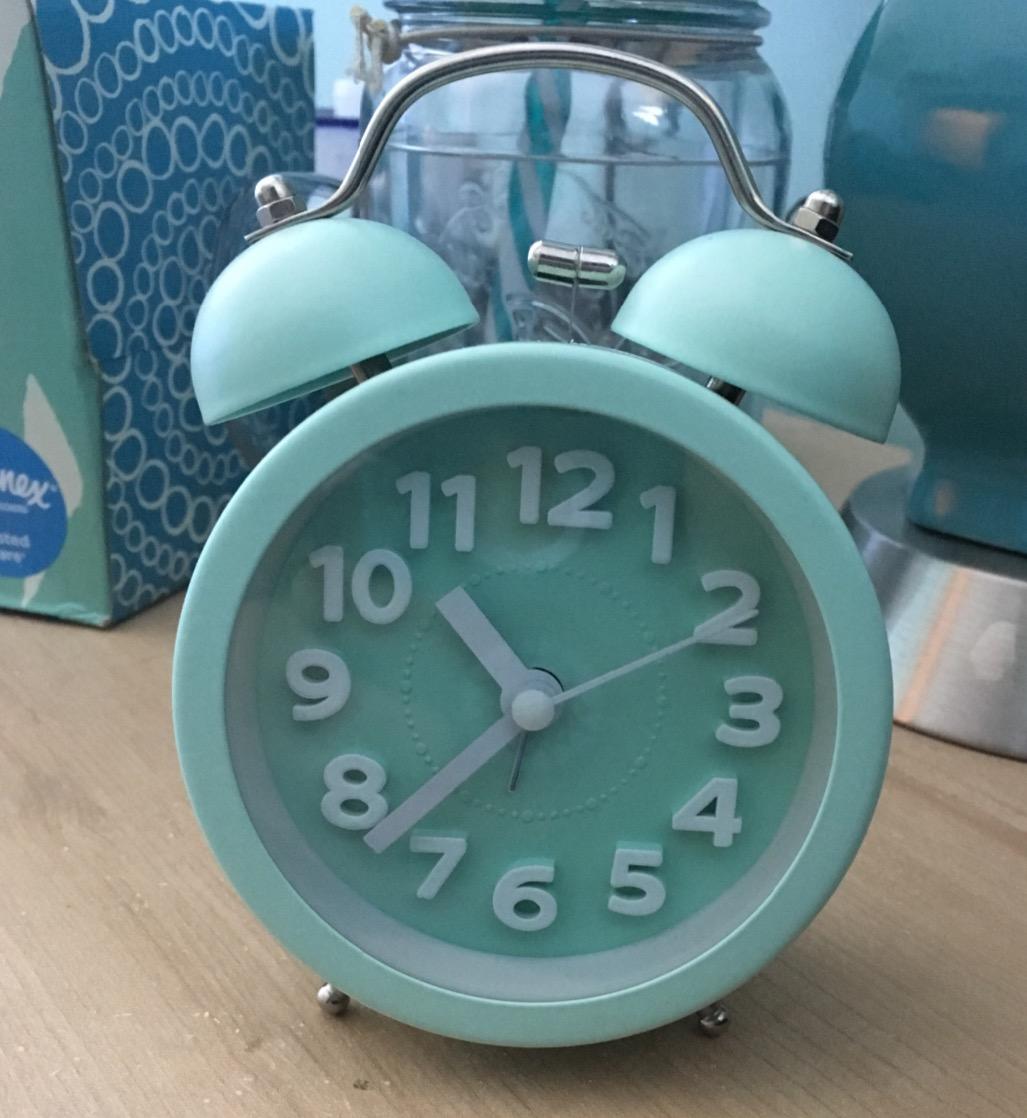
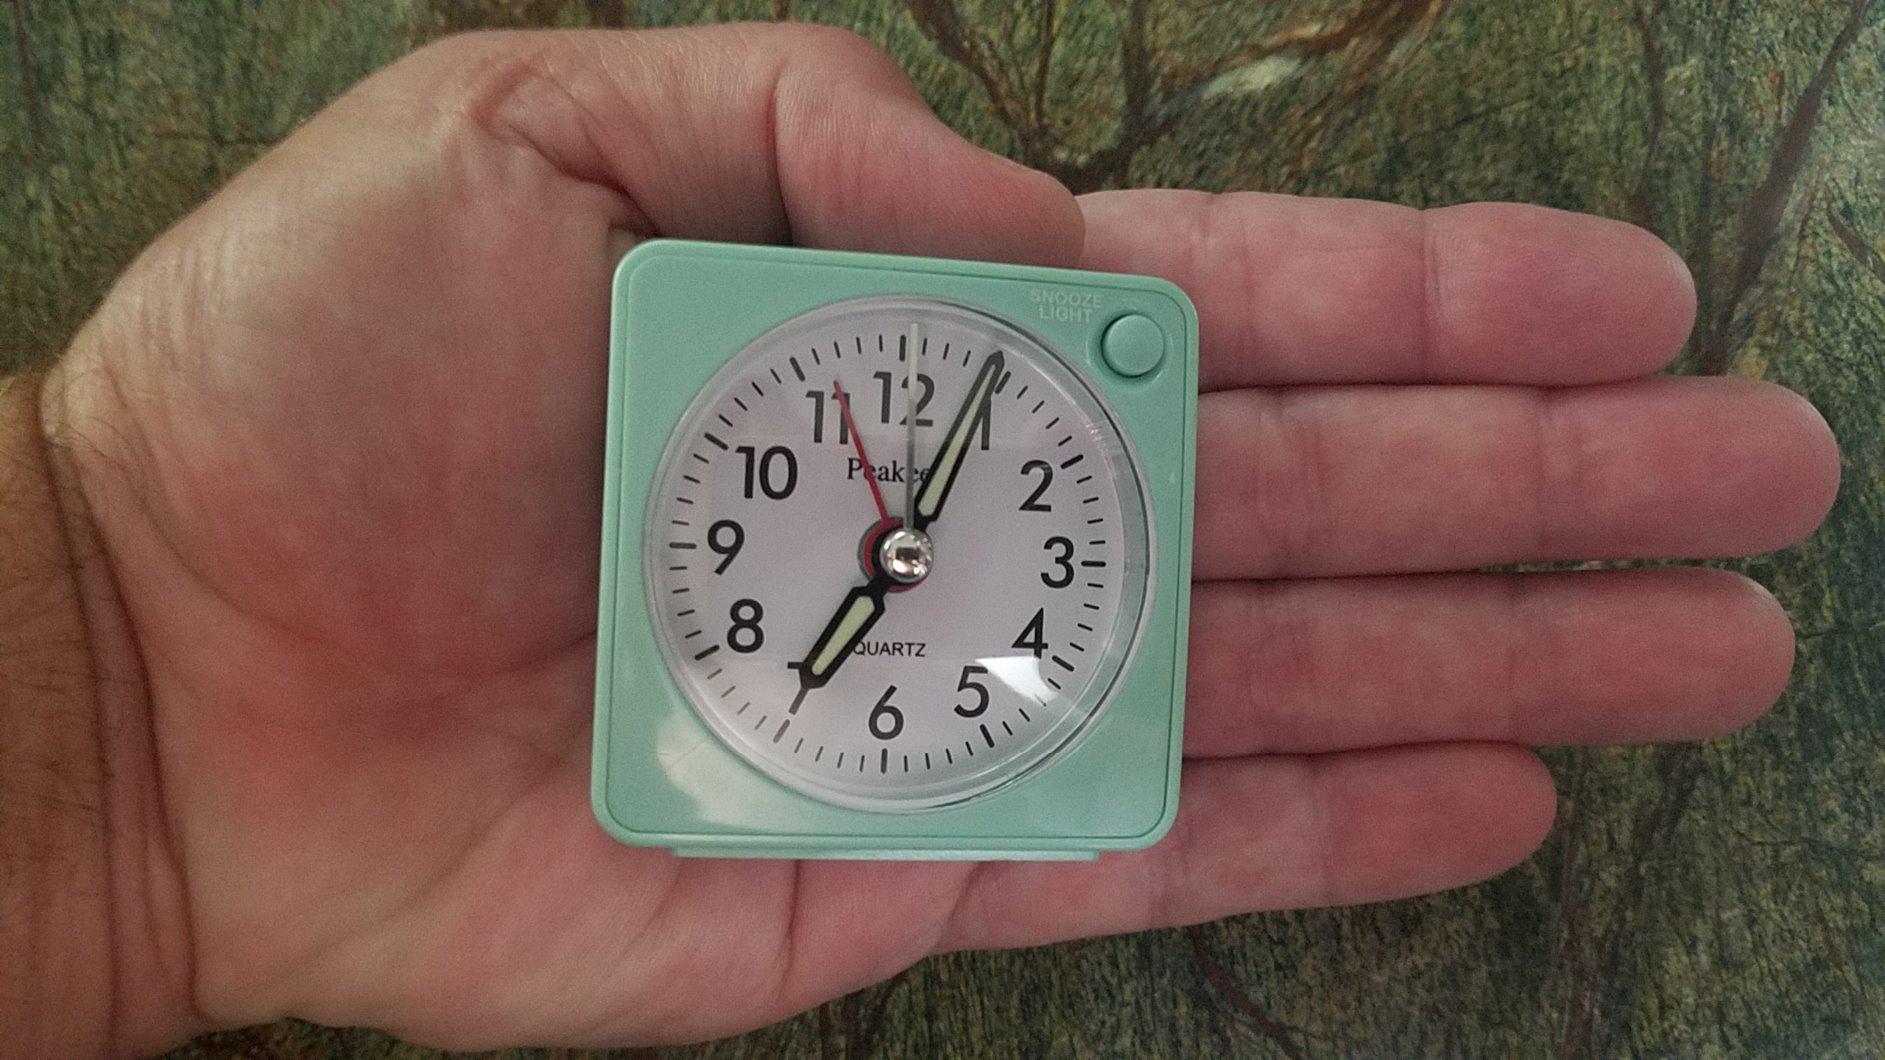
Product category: clock
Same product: no